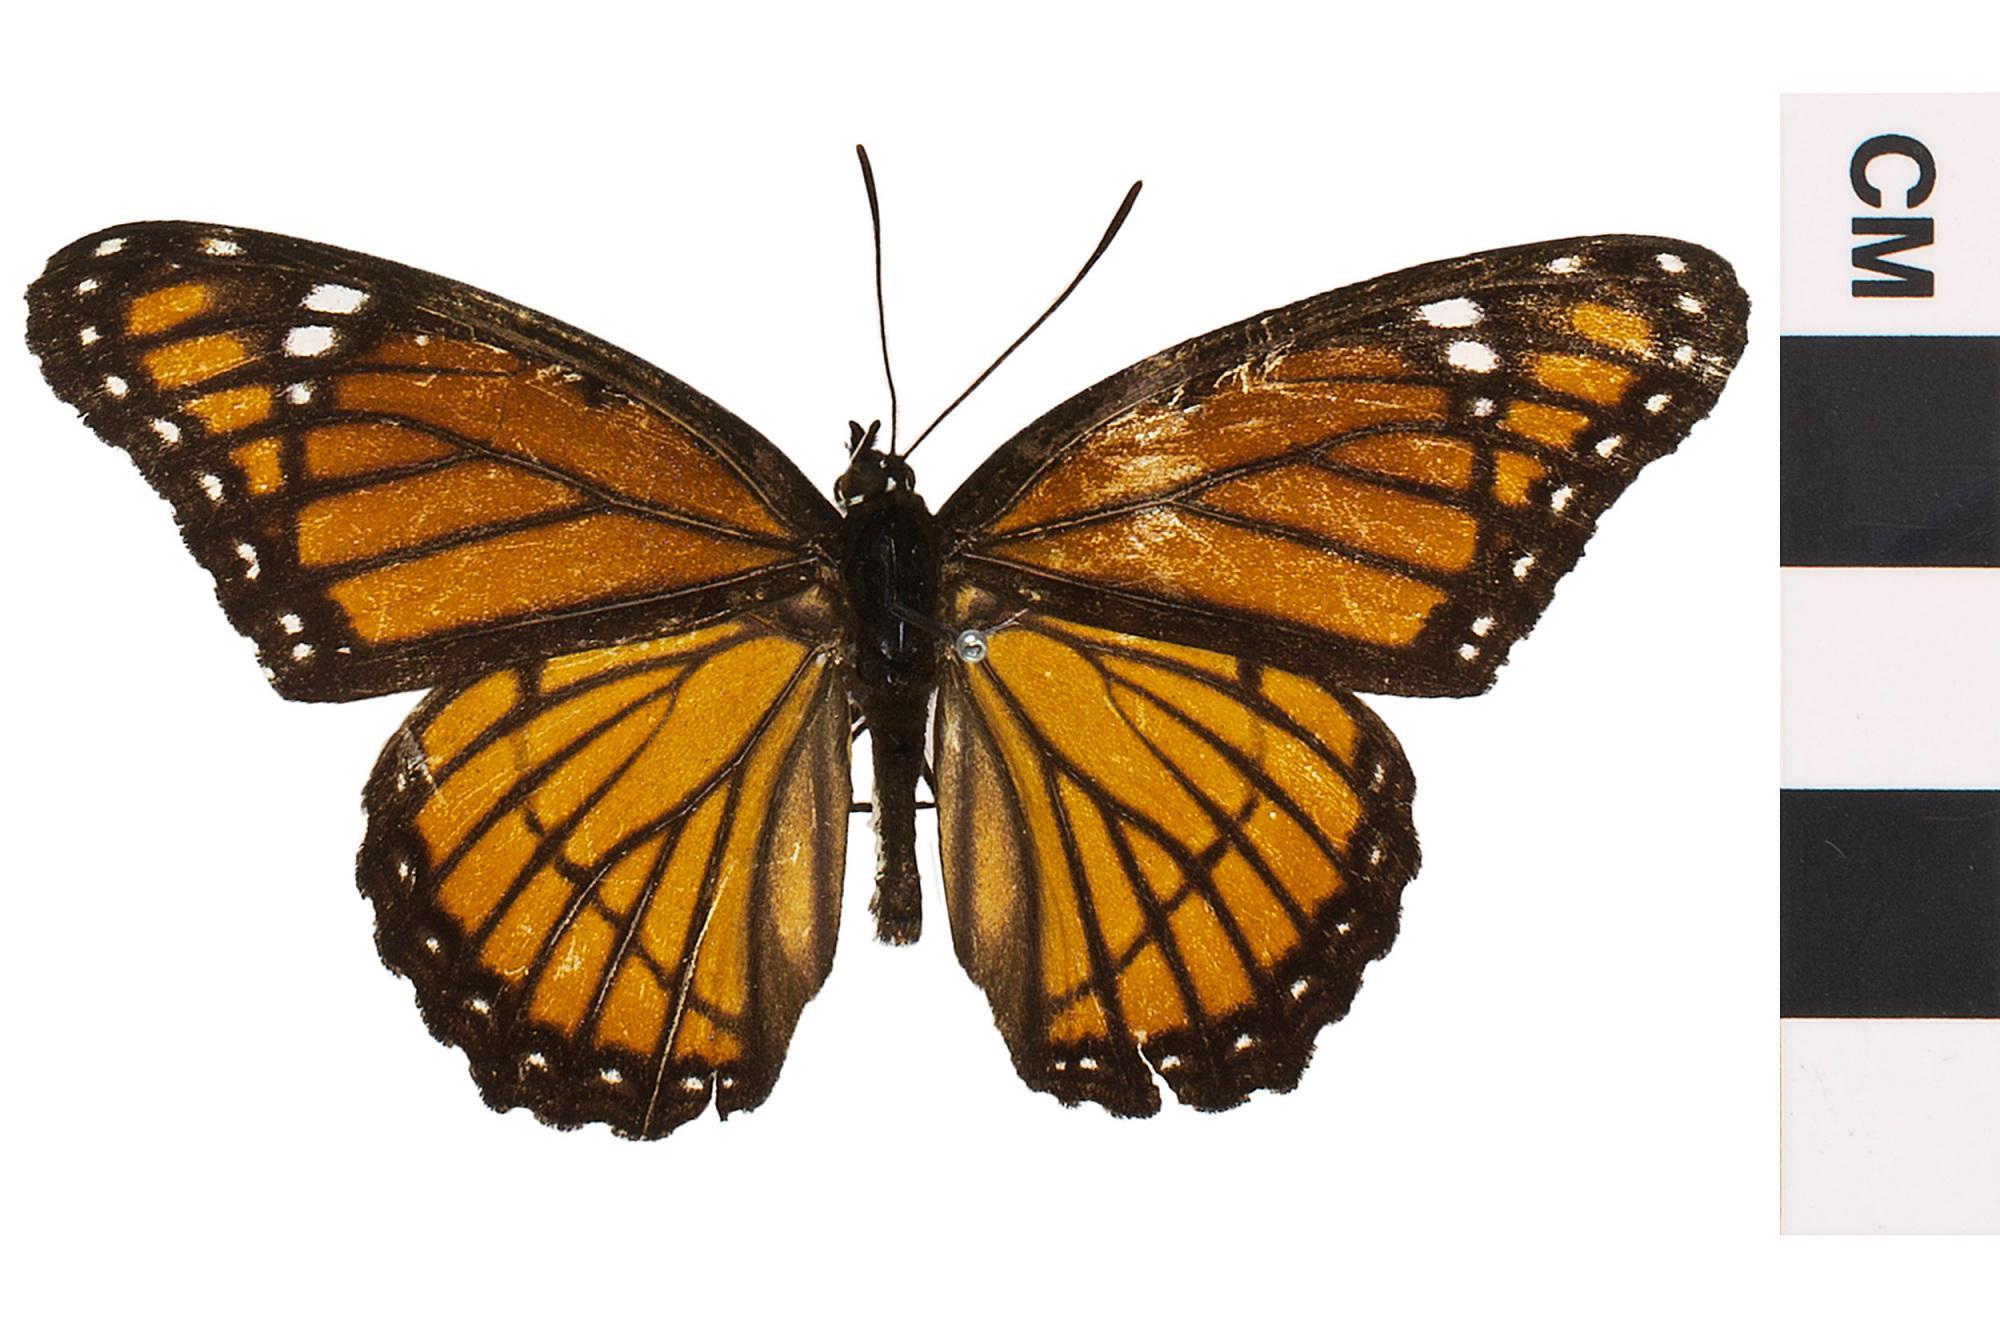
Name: Viceroy, Viceroy butterfly
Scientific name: Limenitis archippus
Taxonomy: Animalia, Arthropoda, Hexapoda, Insecta, Lepidoptera, Nymphalidae, Limenitidinae